Allied prisoners of war of Japan

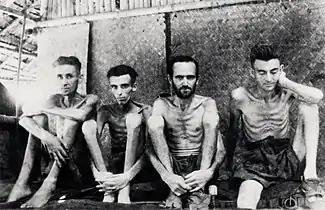
Australian and Dutch soldiers in Japanese captivity (Tarsau, Thailand 1943)

Japanese treatment of POWs in World War II was significantly less humane than their treatment of Russian prisoners it held during the Russo-Japanese War and German prisoners it held during World War I (when it was a member of the Allies/Entente). This has been explained with the changing mindset of the Japanese during that timeframe; in the early 20th century, Japan was more friendly towards the Western culture, and strived to respect Western norms to appear "civilized". By the 1930s Japanese nationalism turned the country much more xenophobic; the Western origin of the laws such as the stipulation of the Geneva Convention made them unpopular (after the war, many Japanese accused of crimes against POWs, including mid-ranking soldiers, claimed they had never even heard of the convention), the interpretation of Bushido became much more harsh, and the concept of surrender became much more dishonorable (the Senjinkun military code drafted in 1940 and instituted the next year specifically forbade retreat or surrender). As a result, Japanese saw those who surrendered to them as unworthy of protection; it also reduced the likelihood of its own troops surrendering.